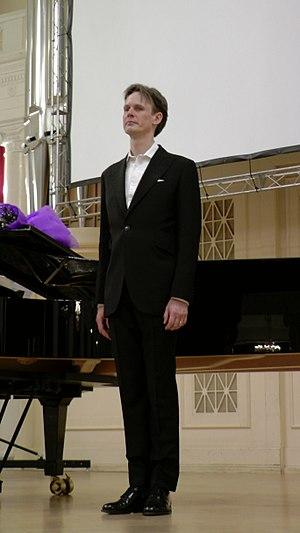
9 janvier : Billy Budd, opéra de Benjamin Britten, monté pour la première fois sur scène dans la version en deux actes.
Ian Bostridge, né le 25 décembre 1964 à Londres, est un ténor anglais. Il est connu aussi bien comme chanteur d'opéra que pour ses récitals de chant.